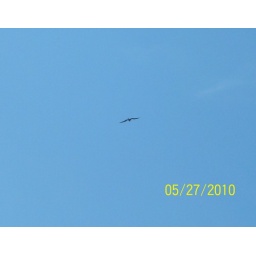
bird over beach